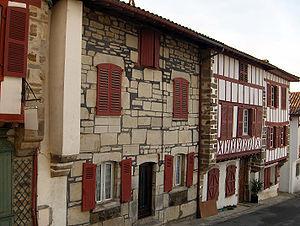
Photo de La Bastide-Clairence, Pyrénées-Atlantiques, France. Photo prise par Jibi44 en janvier 2007.
La Bastide-Clairence est une commune française, située dans le département des Pyrénées-Atlantiques en région Nouvelle-Aquitaine.